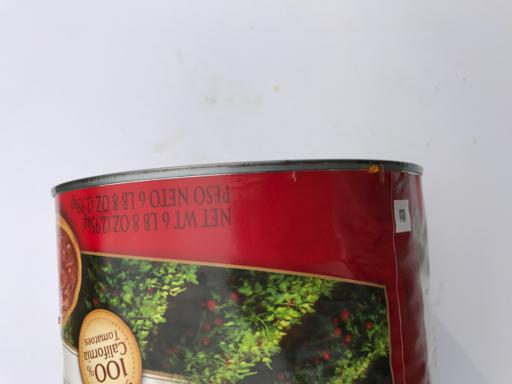
Label: metal